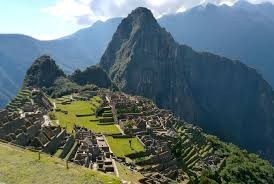
Landmark: Machu Picchu